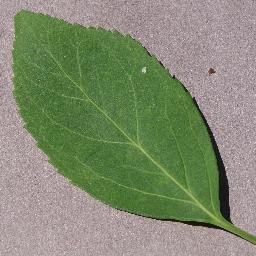
Label: Cherry___healthy